President of Pakistan

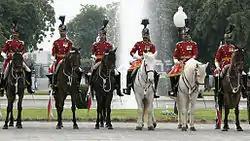
The Ceremonial guard of honour at the "Aiwan-e-Sadr".

From 2000 until 2009, the President was the Chairman of the National Security Council who had authority and control over the nuclear and strategic arsenals; however, the chairmanship and the powers transferred back to the prime minister. Furthermore, the presidential powers have significantly declined with Pakistan's government reversed to a parliamentary democratic republic.